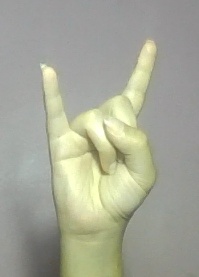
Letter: la